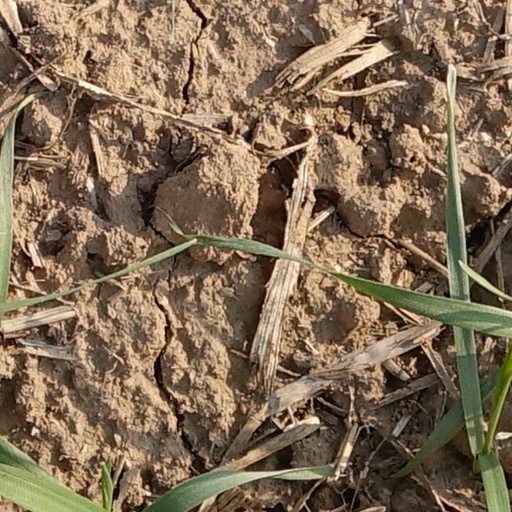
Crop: wheat